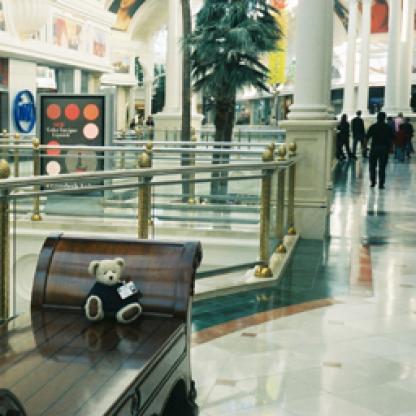
Scene: Indoor